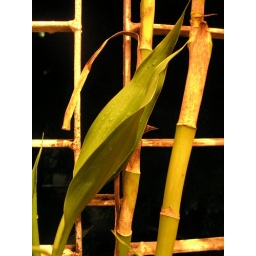
i've used yellow lighting and no flash and this was taken in my kitchen window.